Tanzer 29

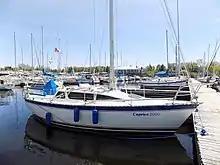
Tanzer 29

The Tanzer 29 is a small recreational keelboat, built predominantly of fibreglass, with wood trim. It has a masthead sloop rig, a spade-type rudder and a fixed fin keel or optionally, a shoal-draft keel.